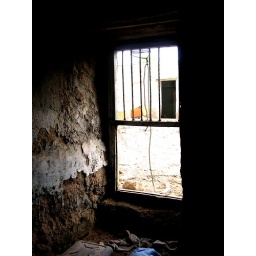
&amp;quot;Sometimes we are too busy trying to get through a closed door that we miss the open window beside it.&amp;quot;Stephanie